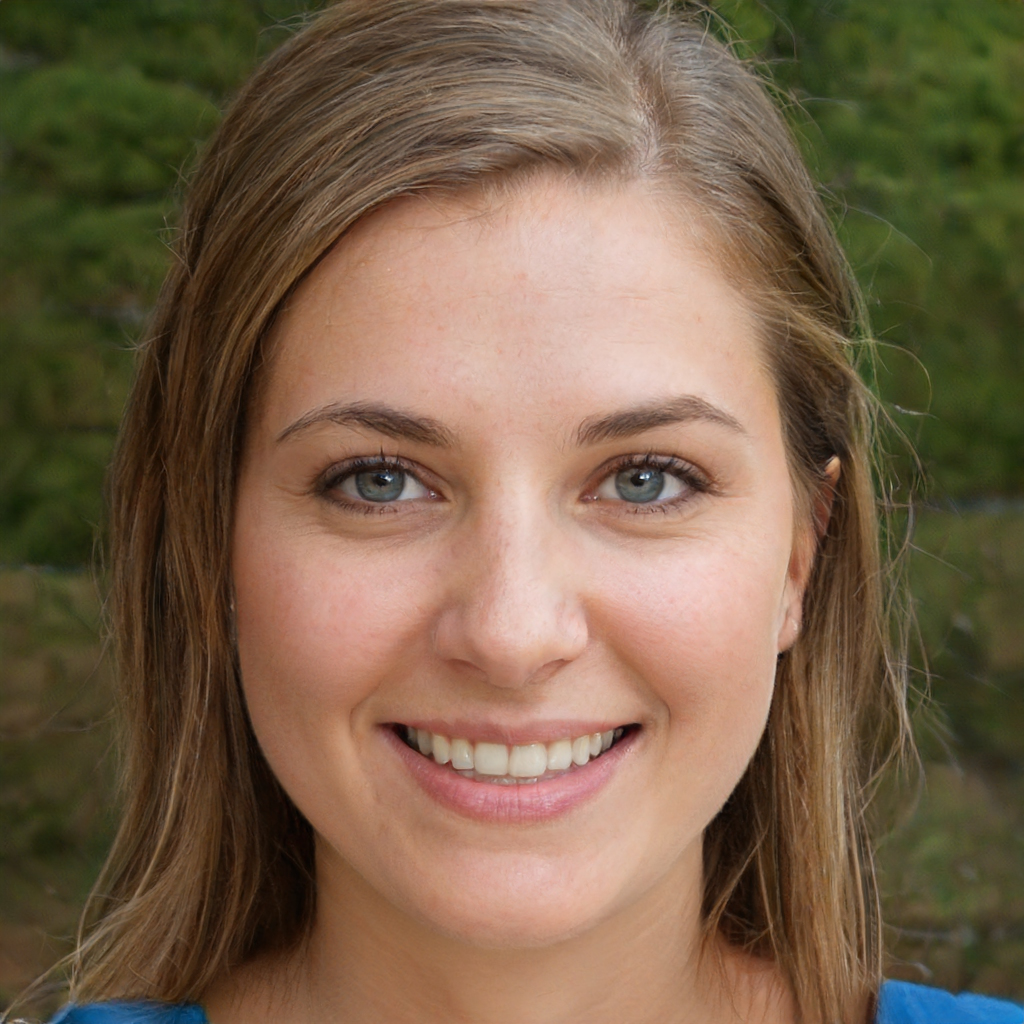
Label: No Watermark